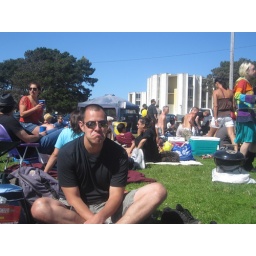
Pablo is imitating the sad face dog behind him...that I didn't get in the photo.